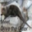
Label: otter